Smells Like Children

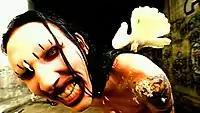
Marilyn Manson in the music video for "Sweet Dreams (Are Made of This)"

"Smells Like Children" produced only one single, a cover version of Eurythmics' 1983 hit "Sweet Dreams (Are Made of This)".